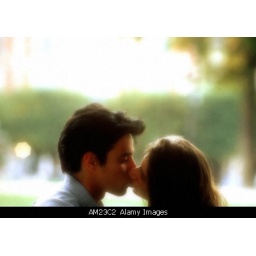
AM23C2 FRANCE Paris Montparnasse Teenage boy and girl on a bench in Boulevard St Germain